Diving at the 2016 Summer Olympics

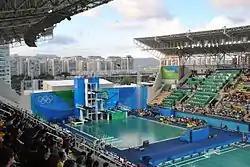
The Maria Lenk Aquatics Center's diving pool, during the 2016 Summer Olympics.

A nation could have no more than 16 divers qualify (up to eight males and eight females) and could enter up to two divers in individual events and one pair in synchronized events.